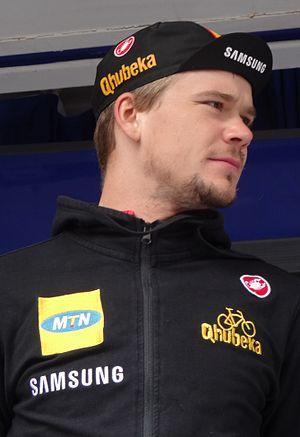
Reportage photographique réalisé le mercredi 7 mai 2014 au départ de la première étape de l'édition 2014 des Quatre jours de Dunkerque à Dunkerque, Nord, Nord-Pas-de-Calais, France. Depicted person&#58
La saison 2014 de l'équipe cycliste MTN-Qhubeka est la dix-huitième de cette équipe depuis sa création en 1997, et la deuxième avec le statut d'équipe continentale professionnelle. Elle est dirigée par son fondateur, Douglas Ryder.
Martin Reimer, né le 14 juin 1987 à Cottbus, est un coureur cycliste allemand.